Gregg Troy

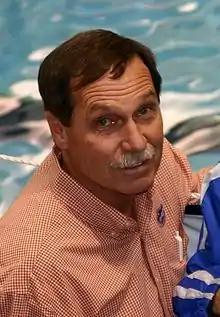
"Florida Gators swimming coach Gregg Troyin March 2008."

Gregg Troy (born December 19, 1950) is an American professional and Olympic swimming coach. As of April 2021, he was the head coach for the Cali Condors, which was part of the International Swimming League. Until 2018, he was the head coach of the Florida Gators swimming and diving teams of the University of Florida. Previously, Troy served as an assistant coach for the U.S. Olympic men's swim team in 1996 and 2008, and he was the head coach of the 2012 U.S. Olympic men's swim team that competed at the 2012 Summer Olympics in London.